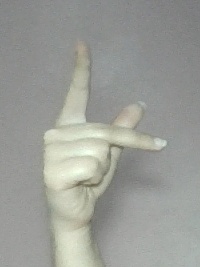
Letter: dha